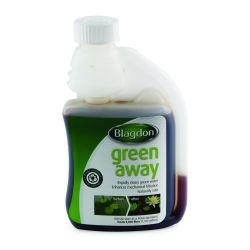
Blagdon Pond Green Away
Green water algae makes ponds look unsightly, turning the pond water into â€˜Pea Soupâ€™ obstructing the viewing of fish.The algae also cuts out light to submerged aquatic plants and robs the plants of essential nutrients. Large algal blooms also create water quality problems causing rapid changes in pH. Green Away is a non-algicide â€˜Plant Friendlyâ€™ pond treatment that clears suspended green water algae. Green Away does not damage any other pond plants and so can be used to help establish a â€˜natural balanceâ€™ to keep algae away. 250ml treats 11,365 litres, (2500 gallons)
Brand: blagdon
Category: Animals & Pet Supplies > Pet Supplies > Fish & Aquatic Supplies > Aquarium Water Treatments > Algae Control